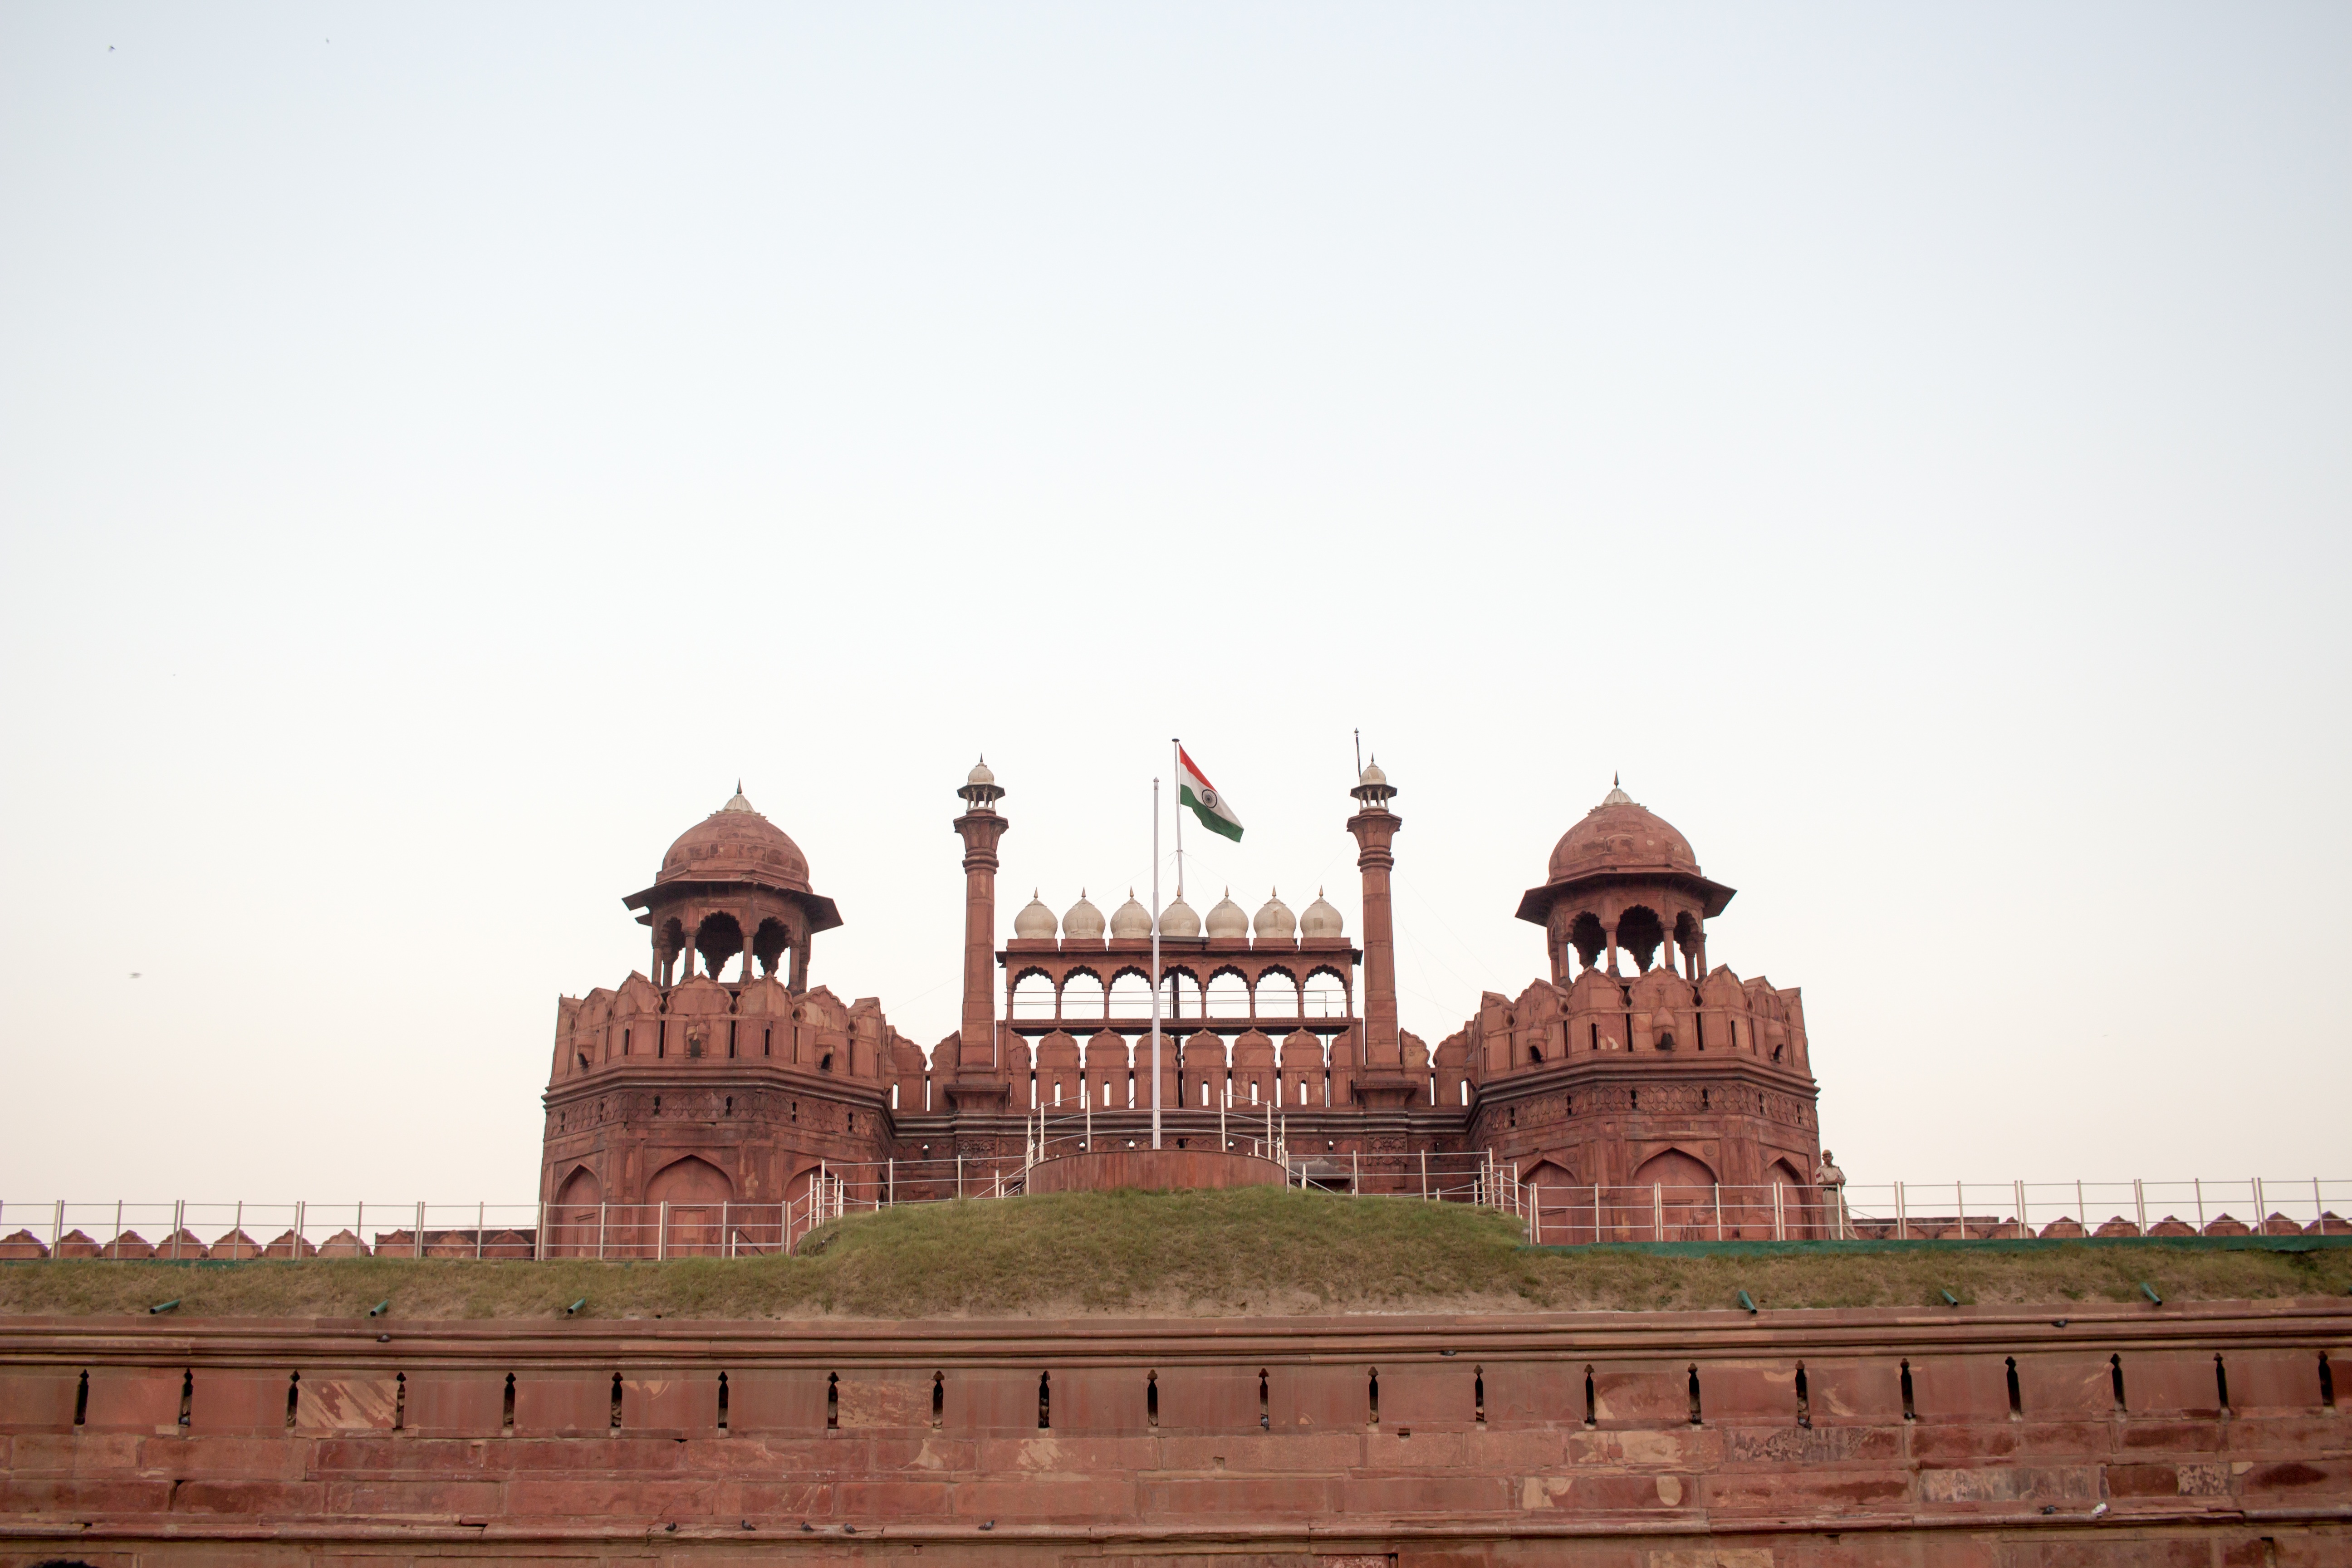
historic site, landmark, building, temple, ancient history, hindu temple, place of worship